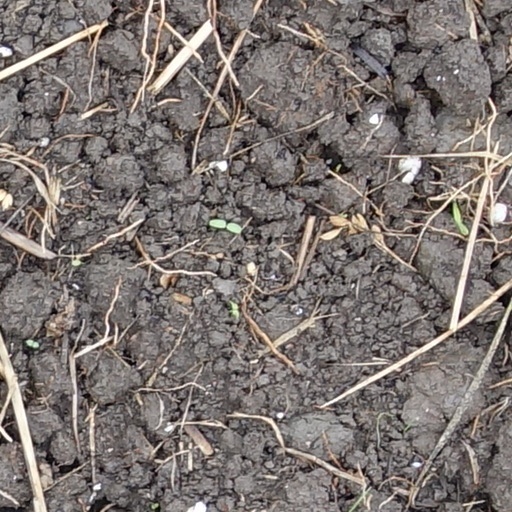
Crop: wheat